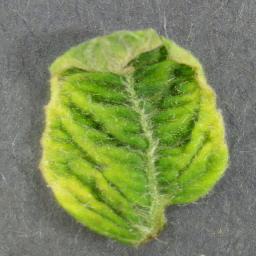
Label: Tomato___Tomato_Yellow_Leaf_Curl_Virus